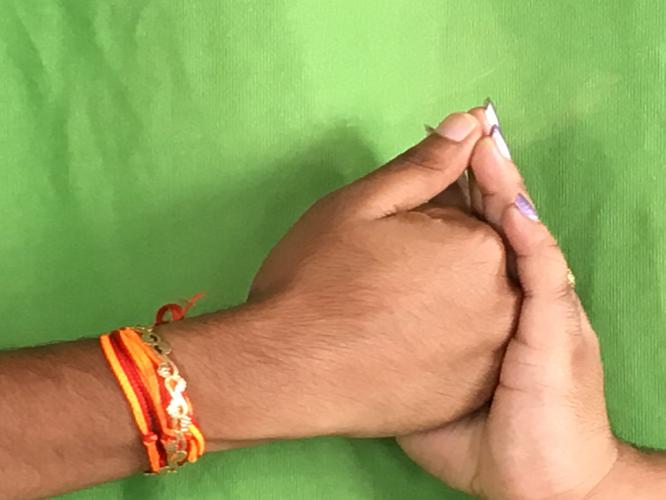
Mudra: Shanka
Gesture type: double_hand